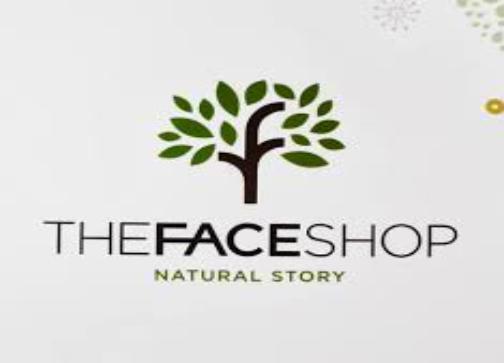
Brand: faceshop
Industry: Necessities